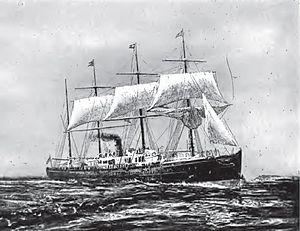
Le Coptic est un paquebot-mixte de la White Star Line mis en service en 1881. Jumeau de l'Arabic, il est construit par les chantiers Harland & Wolff pour être affrété sur la ligne du Pacifique par l'Occidental and Oriental Steamship Company; il effectue cependant sa traversée inaugurale sur la ligne de l'Atlantique Nord avant de partir pour celle de Hong Kong à San Francisco en 1882.
Le Republic est un paquebot transatlantique britannique de la White Star Line mis en service en 1872. Il est le dernier des quatre navires formant à l'origine la classe Oceanic, avant qu'elle ne soit complétée par deux nouveaux paquebots. Après une traversée inaugurale agitée vers New York, le navire est choisi pour inaugurer le service de la compagnie balbutiante sur la ligne de l'Atlantique Sud. Il est destiné à être le plus luxueux navire sur cette route, mais l'entreprise se révèle d'une rentabilité douteuse et est vite abandonnée par la White Star. Le Republic reprend ensuite son service à destination de l'Amérique du Nord.
La classe Oceanic est une classe de six paquebots transatlantiques britanniques construits au début des années 1870 pour la White Star Line. Commandés par Thomas Henry Ismay lors de sa reprise de la compagnie, ils se distinguent par une conception innovante, notamment dans leurs formes effilées et leurs installations plus sophistiquées que celles des paquebots de leur époque. Mis en service entre 1871 et 1872, ils ont pour noms Oceanic, Atlantic, Baltic, Republic, Adriatic et Celtic.
L'Oceanic est un paquebot transatlantique britannique à voile et à vapeur mis en service en 1871 pour la White Star Line. C'est le premier navire construit pour la compagnie sous la direction de Thomas Henry Ismay, après le rachat de l'entreprise en faillite, à la fin des années 1860. Il marque également le début d'un partenariat de plus de soixante ans entre la compagnie maritime et les chantiers navals Harland & Wolff de Belfast, qui lui construisent cinq jumeaux.